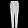
Label: Trouser